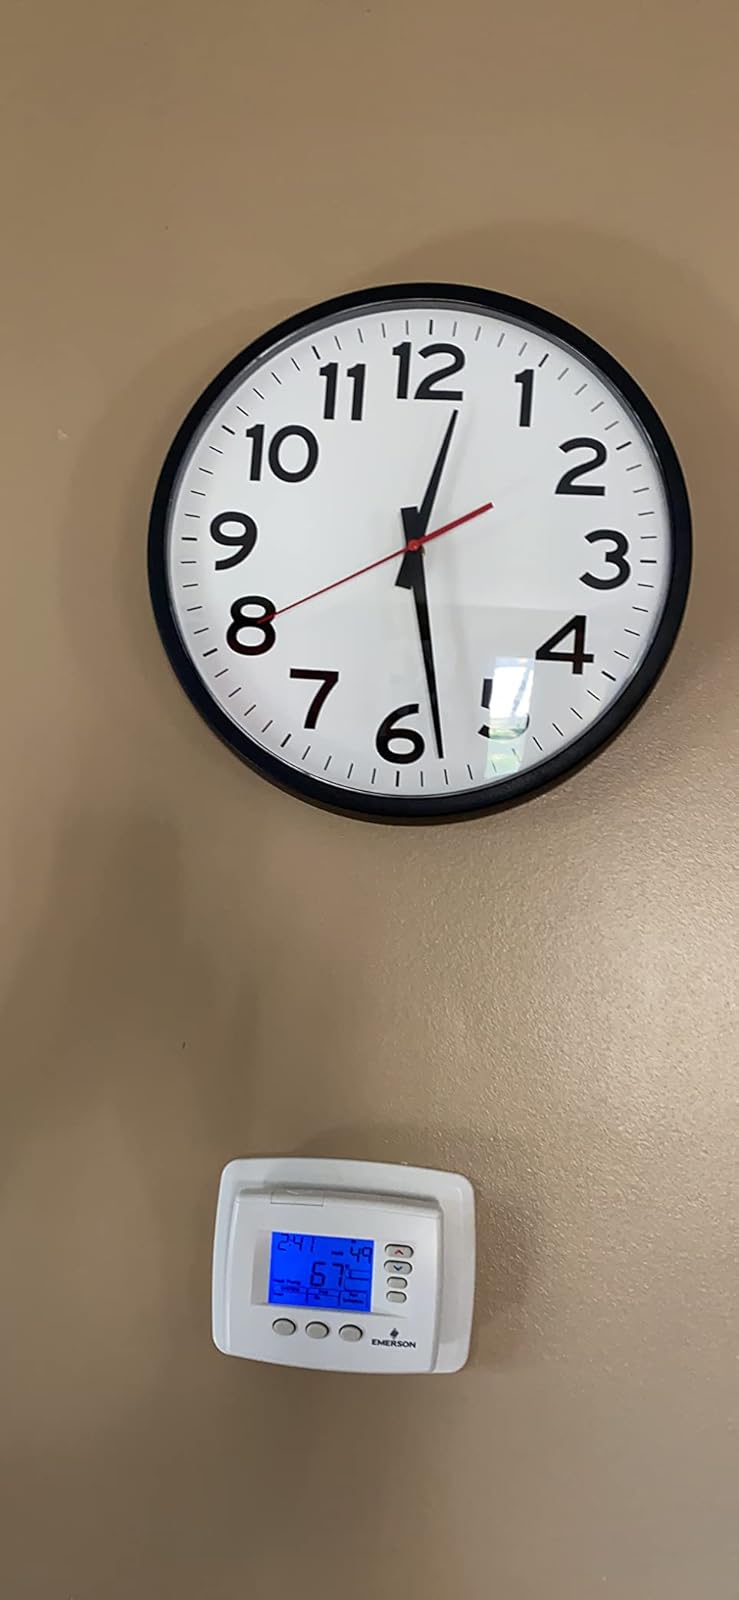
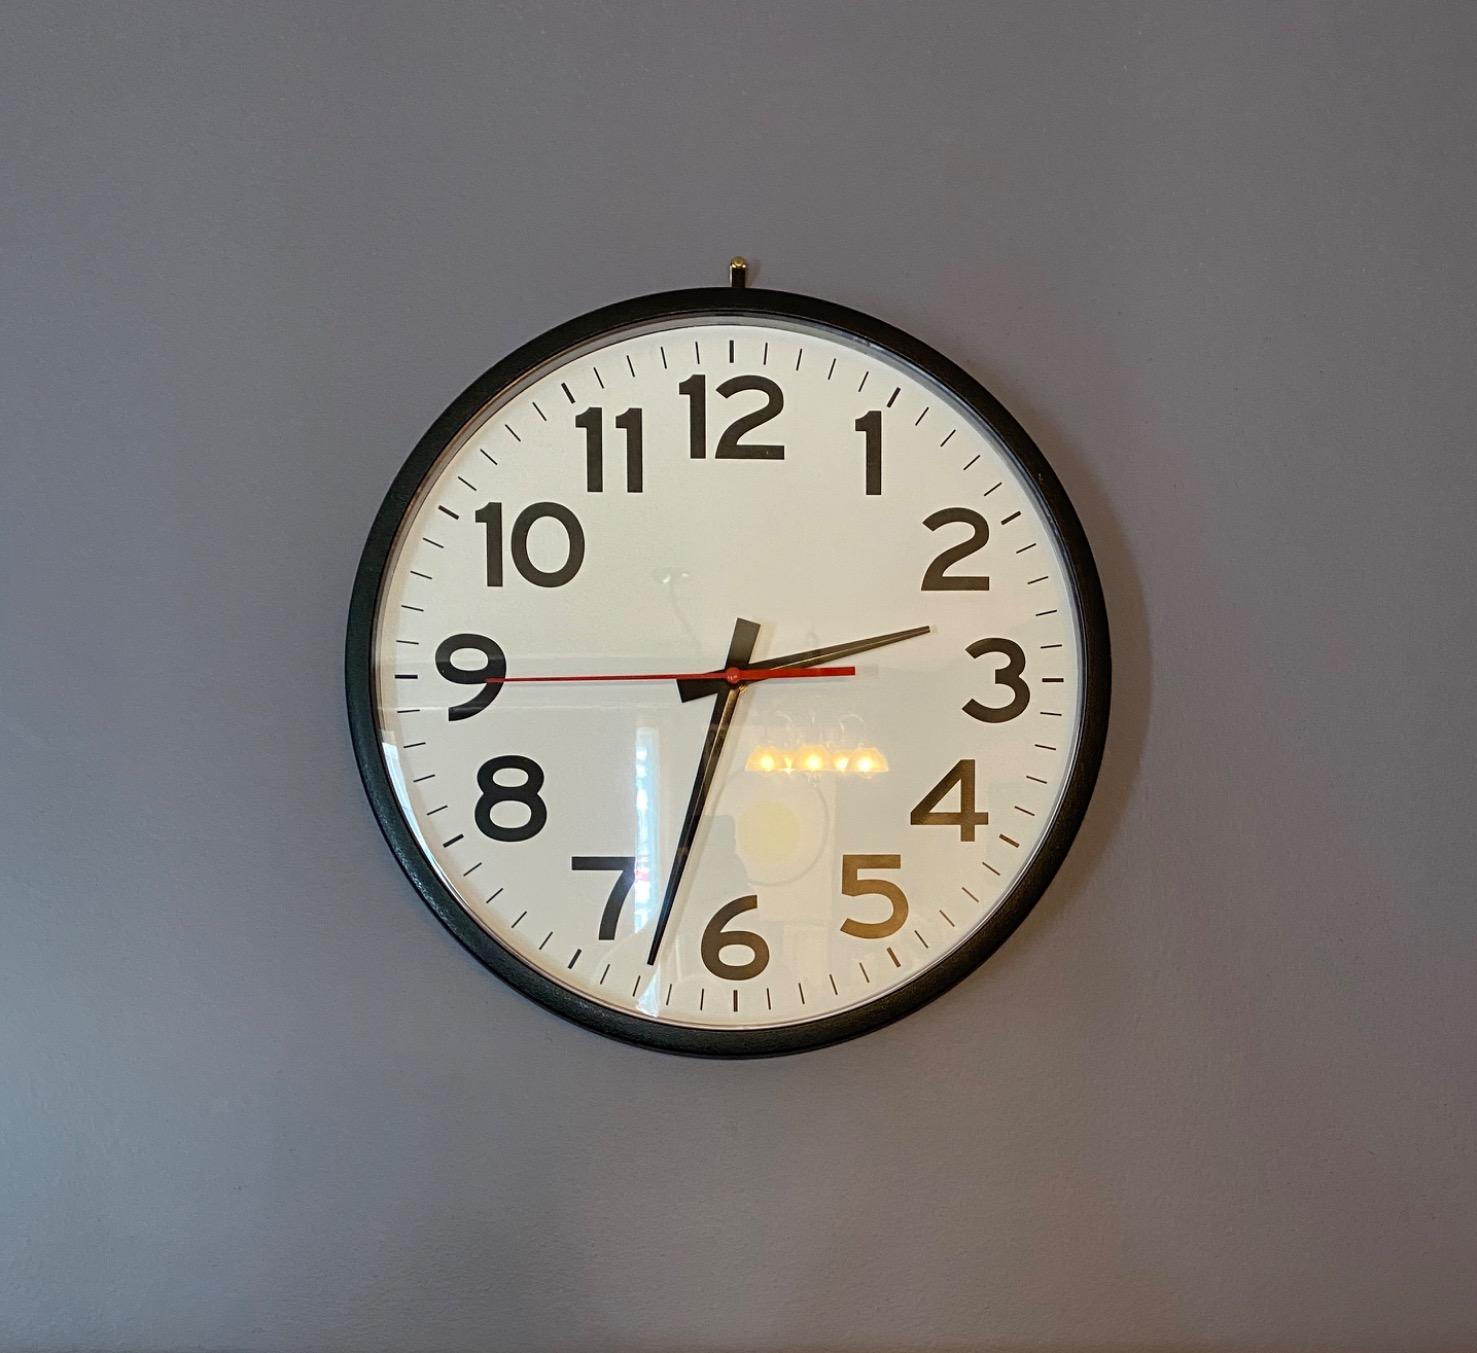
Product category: clock
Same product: yes